Our Own (2020 film)

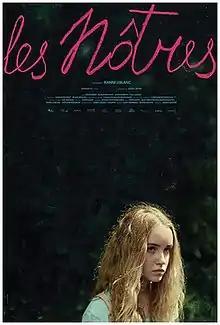
Film poster

Our Own is a Canadian drama film, directed by Jeanne Leblanc and released in 2020. The film stars Émilie Bierre as Magalie Jodoin, a teenage girl in the small town of Sainte-Adeline, Quebec who sets off a local scandal when she gets pregnant.